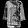
Label: Shirt